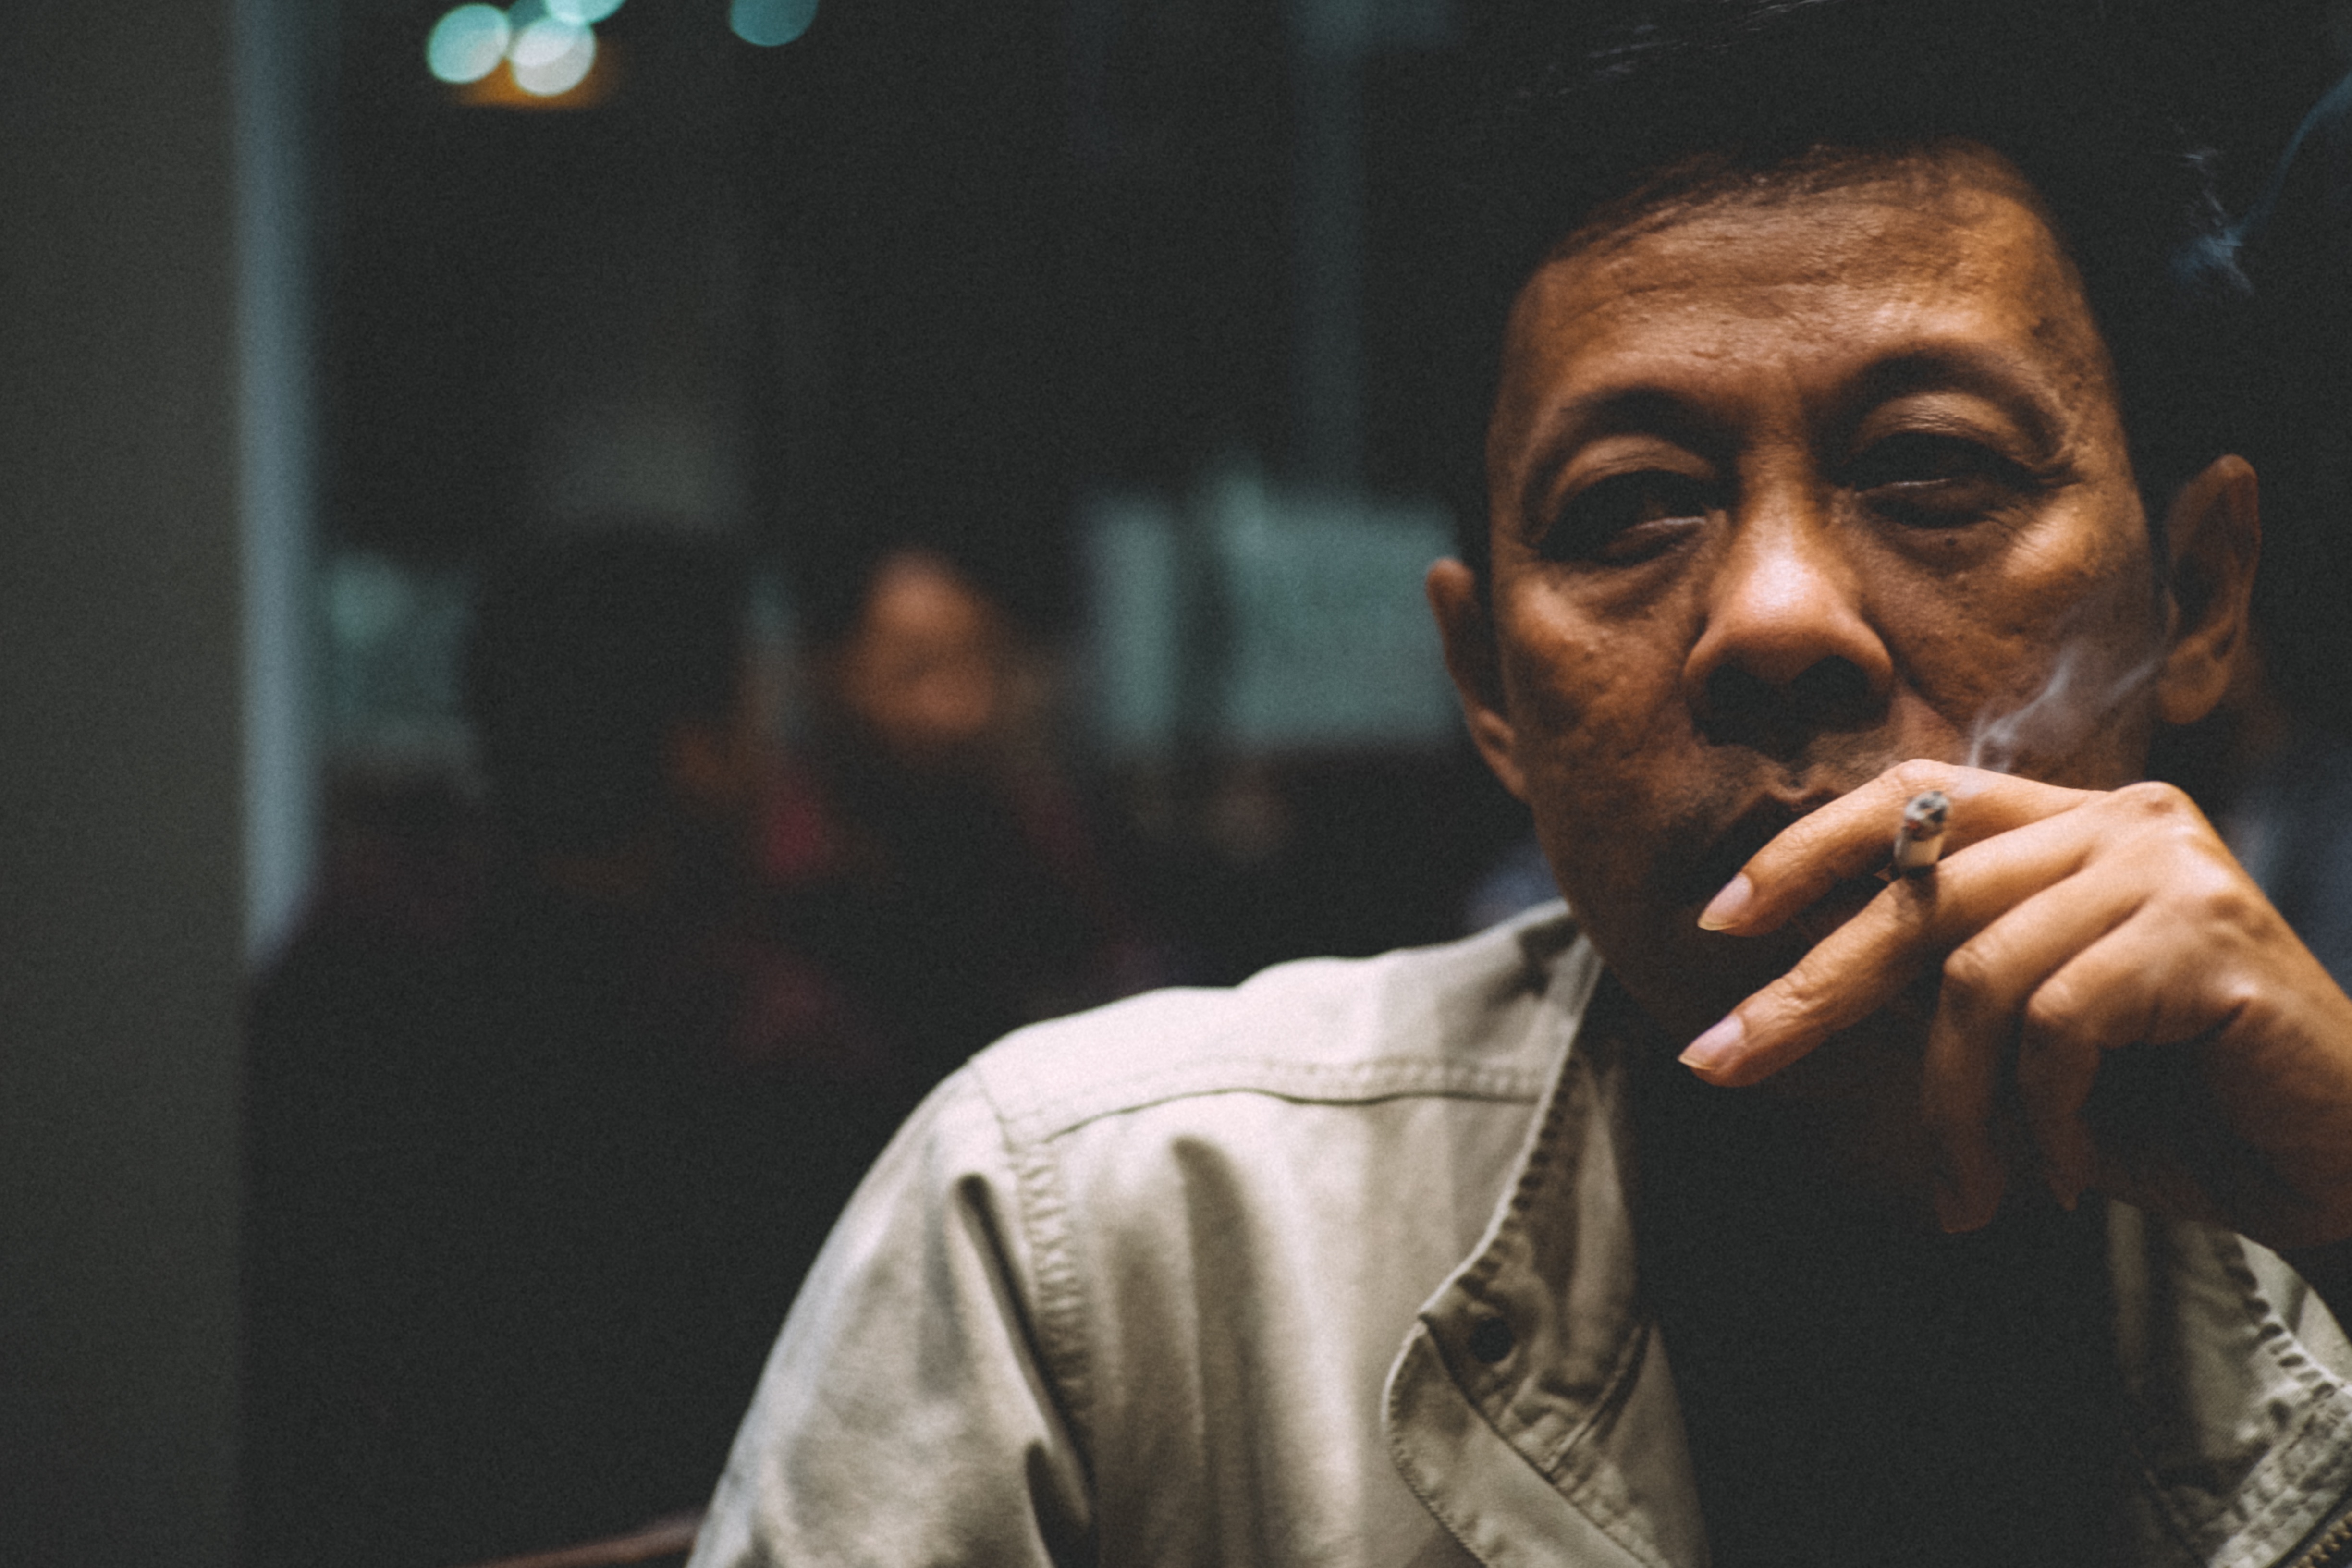
man, person, music, singing, facial hair